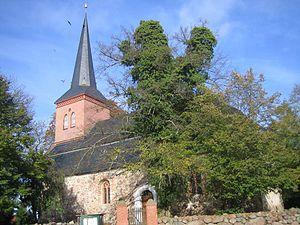
Neverin est une commune rurale allemande de l'arrondissement du Plateau des lacs mecklembourgeois dans le nord-est du pays appartenant au Mecklembourg-Poméranie-Occidentale. C'est le siège du canton du même nom. Elle comptait une population de 1 094 habitants au 31 décembre 2010.